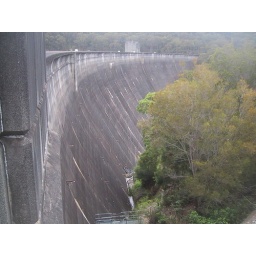
The Woronora Dam is the main water catchment area for the Illawarra (where we live) The huge wall built in 1933